Tikhvin Cemetery

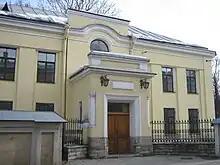
The former cemetery church

The cemetery is located close to Alexander Nevsky Square, to the right of the pathway leading from the Gate Church to the . This land had previously been occupied with ornamental and vegetable gardens. The first cemetery in the monastery, the Lazarevskoe Cemetery, had been established in 1717, and by the early nineteenth century was becoming overcrowded. In March 1823 the monastery authorities proposed the creation of a new burial ground opposite the St. Petersburg Theological Consistory. The new cemetery, initially called the "New Lazarevsky", was established in the eastern part of the plot of land, between the pathway to the monastery, and the consistory building, enclosed with a wooden fence. Over time it expanded to the west, into the areas formerly occupied by monastic gardens, and in the 1870s it was enclosed with a stone wall.